Fundy National Park

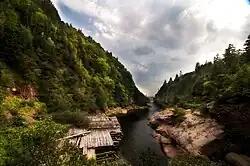
Ruins of a dam in Point Wolfe River

The area that is now Fundy National Park had been at one point inhabited by the Mi'kmaq and Maliseet peoples, but this was suggested as having been temporary due to few traces of remains indicating permanent settlement.